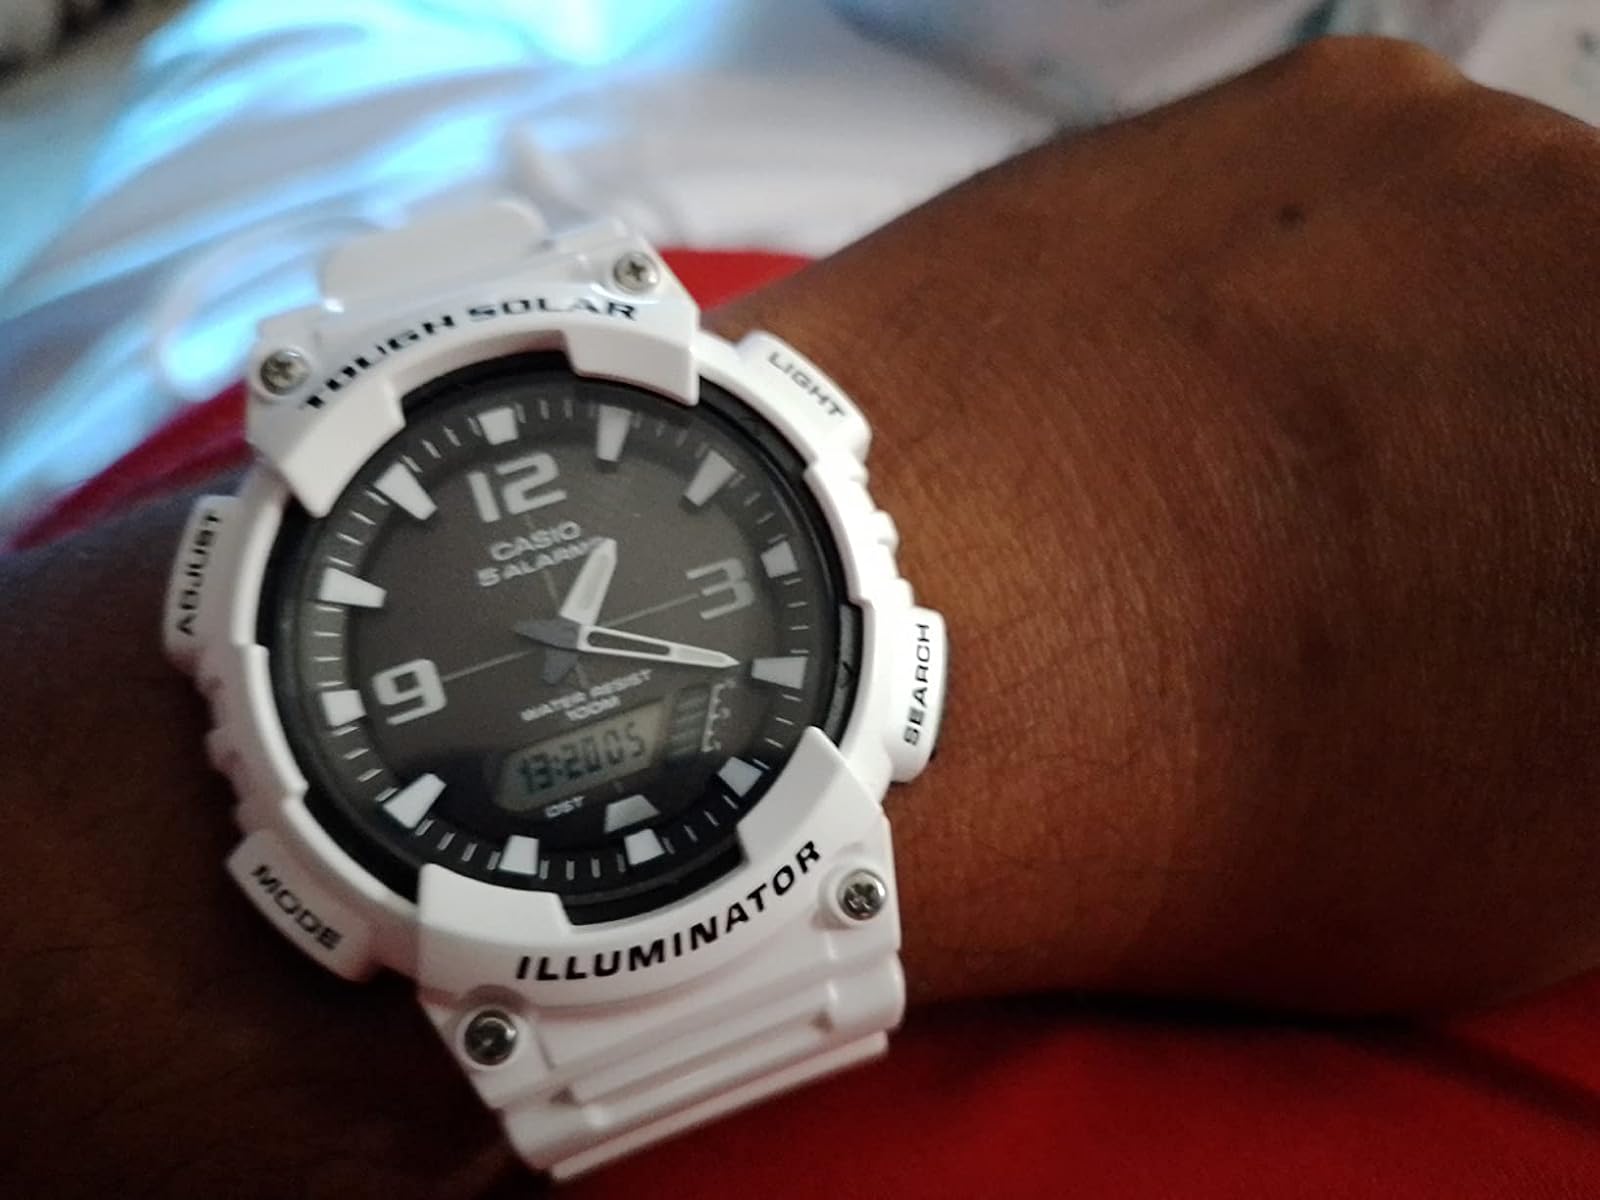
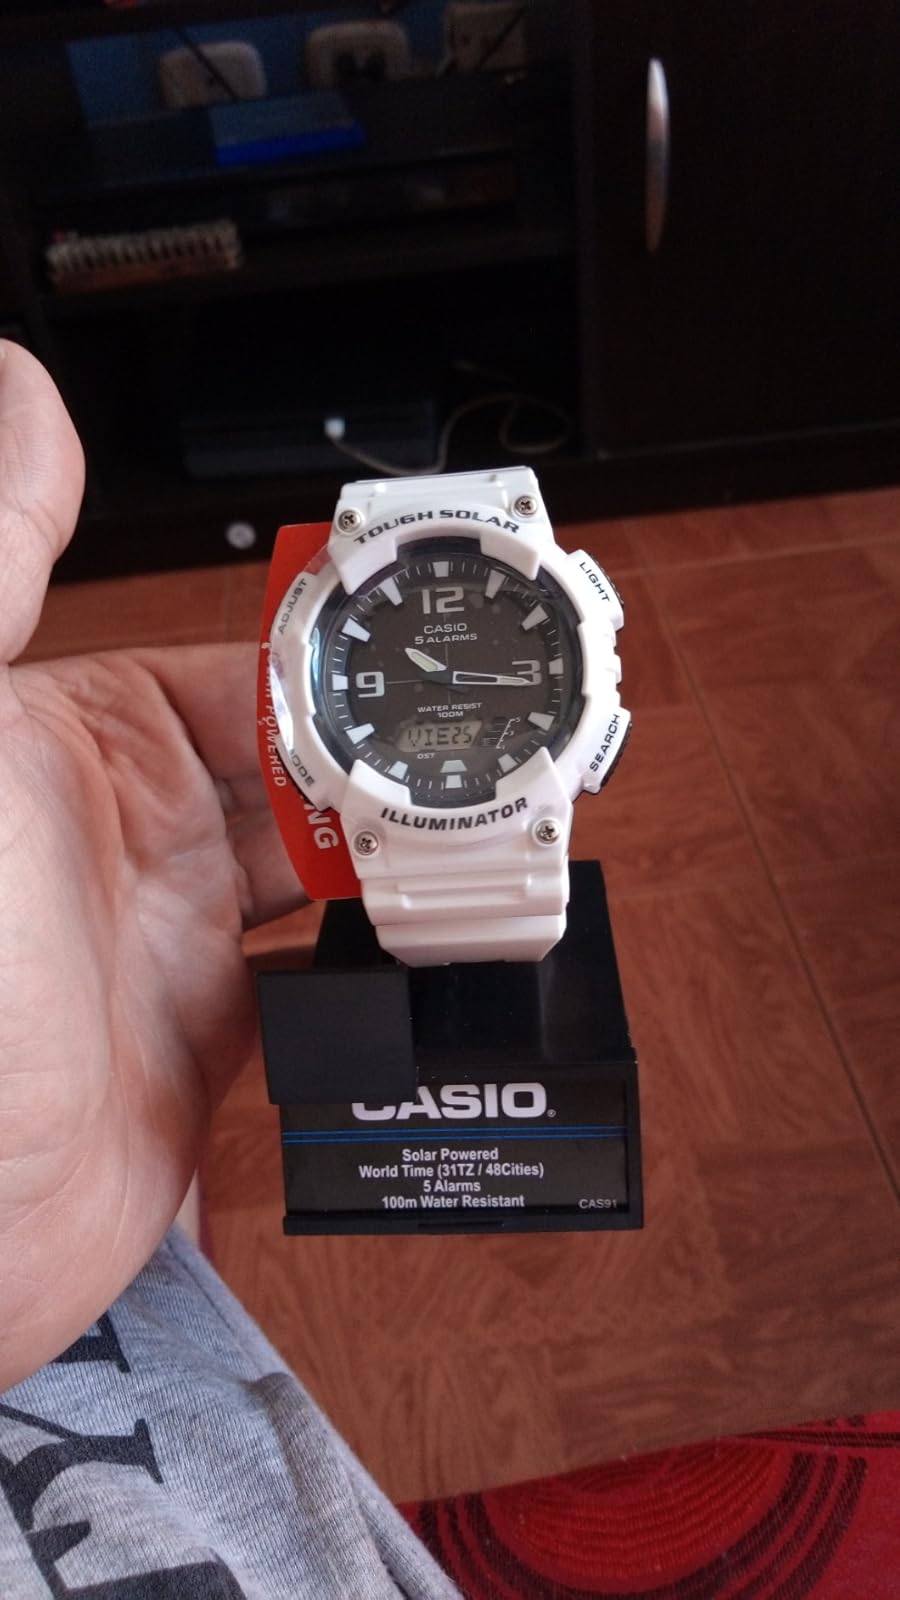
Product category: accessories_watch
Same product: yes